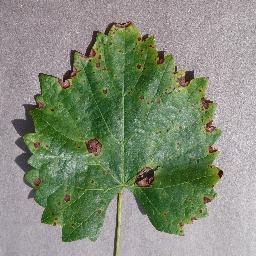
Label: Grape___Black_rot